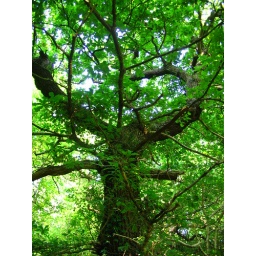
the tree to the left in the railway bridge pic.